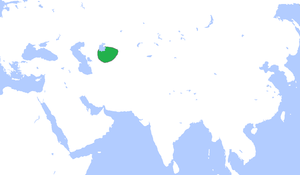
Le khanat de Khiva, appelé aussi État de Khwarezm, est le plus ancien des trois khanats ouzbeks qui existèrent entre 1512 et 1920 au sud de la mer d'Aral. Ayant à l'origine sa capitale à Ourguentch, le Khorezm déplace sa capitale à Khiva, petite forteresse de l'époque, à cause du changement brutal du cours de l'Amou-Daria en 1598 qui a été fatal à l'ancienne capitale. Pendant plusieurs siècles, Khiva devient un des foyers culturels du monde islamique, avant de devenir un protectorat de l'Empire russe en 1873.